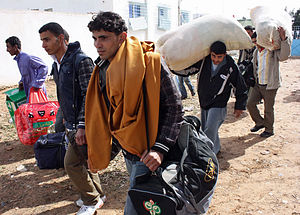
Borgerkrigen i Libyen / Forløb
Libyske flygtninge den 7. marts ved den tunesiske grænse
Oprøret i Libyen i 2011 eller borgerkrigen i Libyen begyndte med en række uroligheder og demonstrationer, som brød ud den 15. februar 2011, rettet mod Muammar al-Gaddafis regime i Libyen. Oprøret var sandsynligvis inspireret af og sås som en del af oprøret i den arabiske verden i 2011, særligt oprørene i nabolandene Egypten og Tunesien.